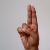
The image shows a hand gesture representing the letter 'U' in Indian Sign Language.